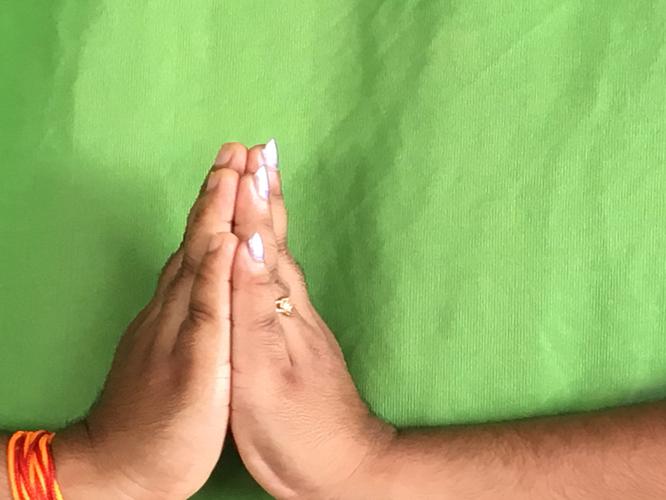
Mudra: Anjali
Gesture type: double_hand